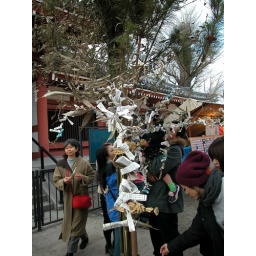
Tying paper fortunes to a tree in the temple grounds to make them come true. Tokyo, Japan